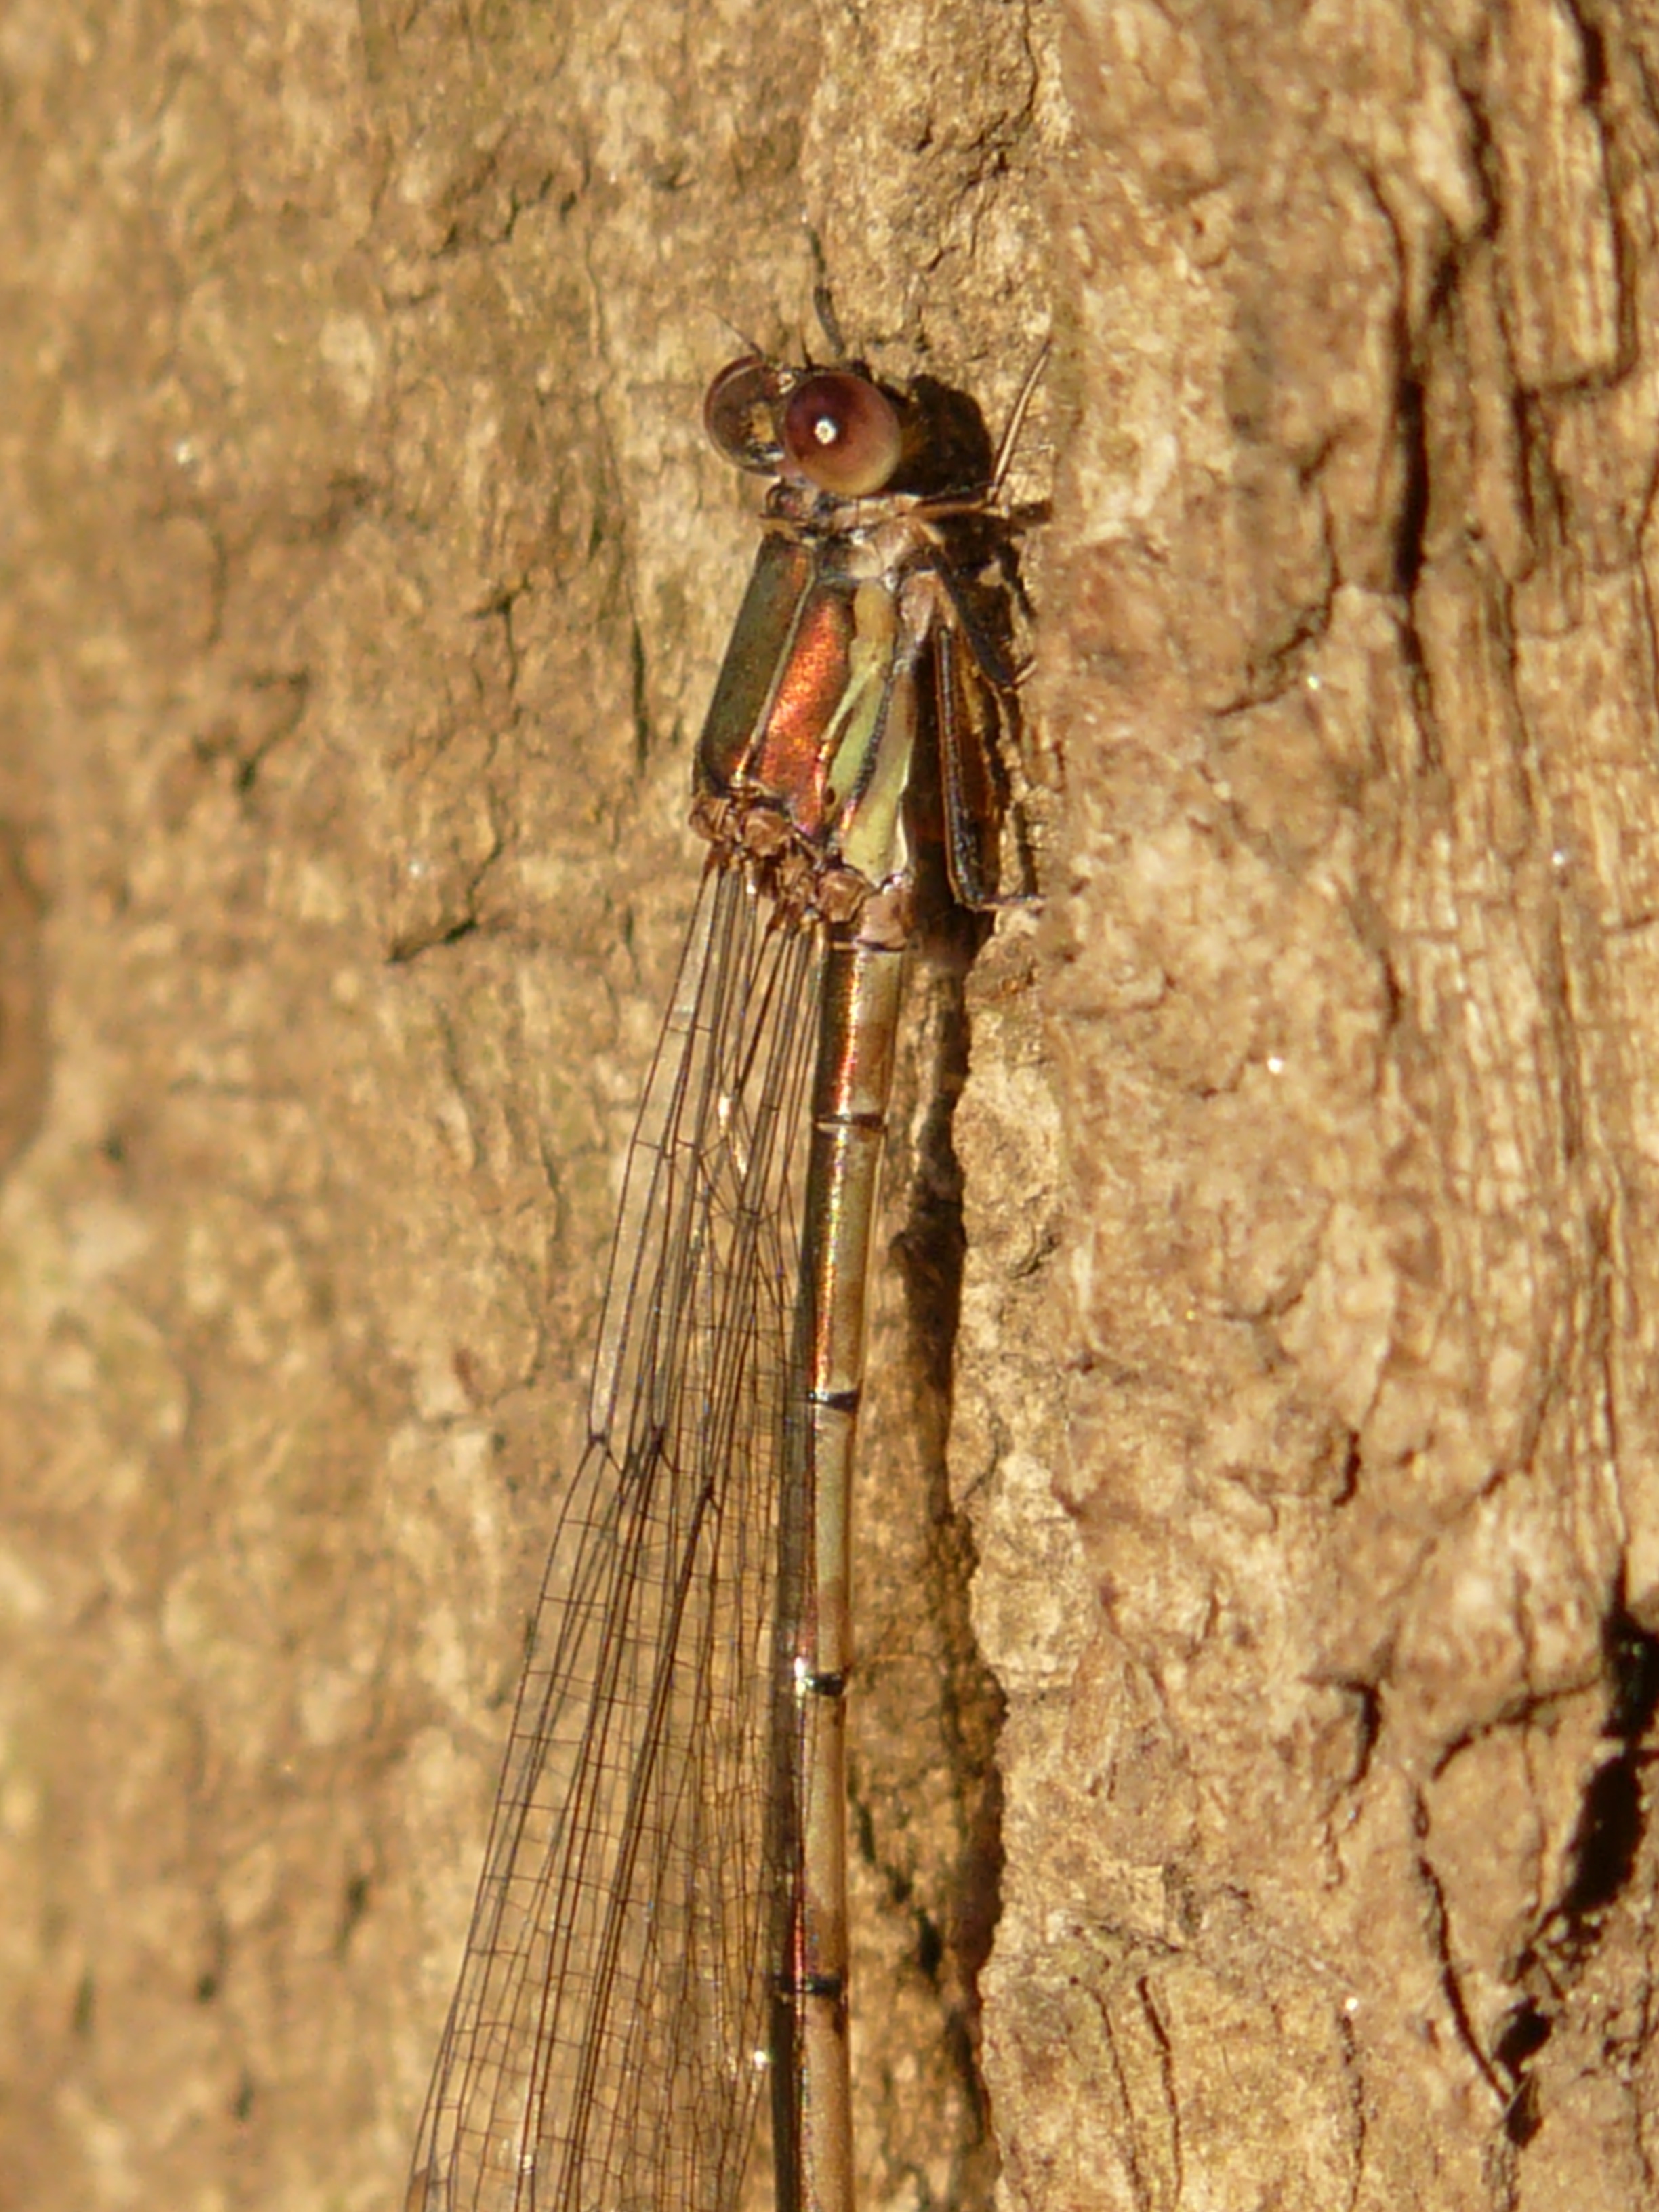
tree, nature, wing, wood, sun, trunk, animal, insect, macro, close, fauna, invertebrate, eye, dragonfly, fragile, tender, compound, locust, flight insect, disguised, arthropod, cicada, true bugs, lestes viridis, stalk eyed, common weidenjungfer, chalcolestes viridis, great binsenjungfer, small species of dragonfly